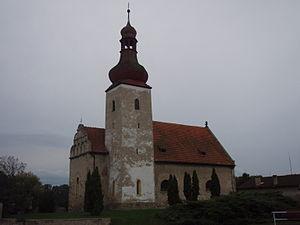
Dobroměřice est une commune du district de Louny, dans la région d'Ústí nad Labem, en Tchéquie. Sa population s'élevait à 1 394 habitants en 2018.